Baekje Historic Areas

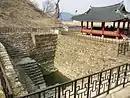
Gongsanseong Fortress of Gongju

The Gongju Gongsanseong Fortress was initially known as Ungjinseong and subsequently as Gongsanseong during the reign of the Goryeo dynasty. It occupies an area of , presently in the Geumseong-dong and Sanseong-dong districts. It was unearthed during the archaeological excavations done after 1980s, when the constriction methods in building the forts's rampart, the royal palace, and the associated structures of the royal palace were revealed. The fort is located atop the Gongsan mountain (elevation ) and extends over a length of , with its stone wall in length and the balance made of earth. It was built as a defense fortification adapted to the local topography by linking mountain peaks and bridging the valleys. Following the collapse of the Baekje empire, the ramparts were rebuilt fully as stone walls. The fortress has been illuminated. It functioned both as a defense structure and a royal palace.